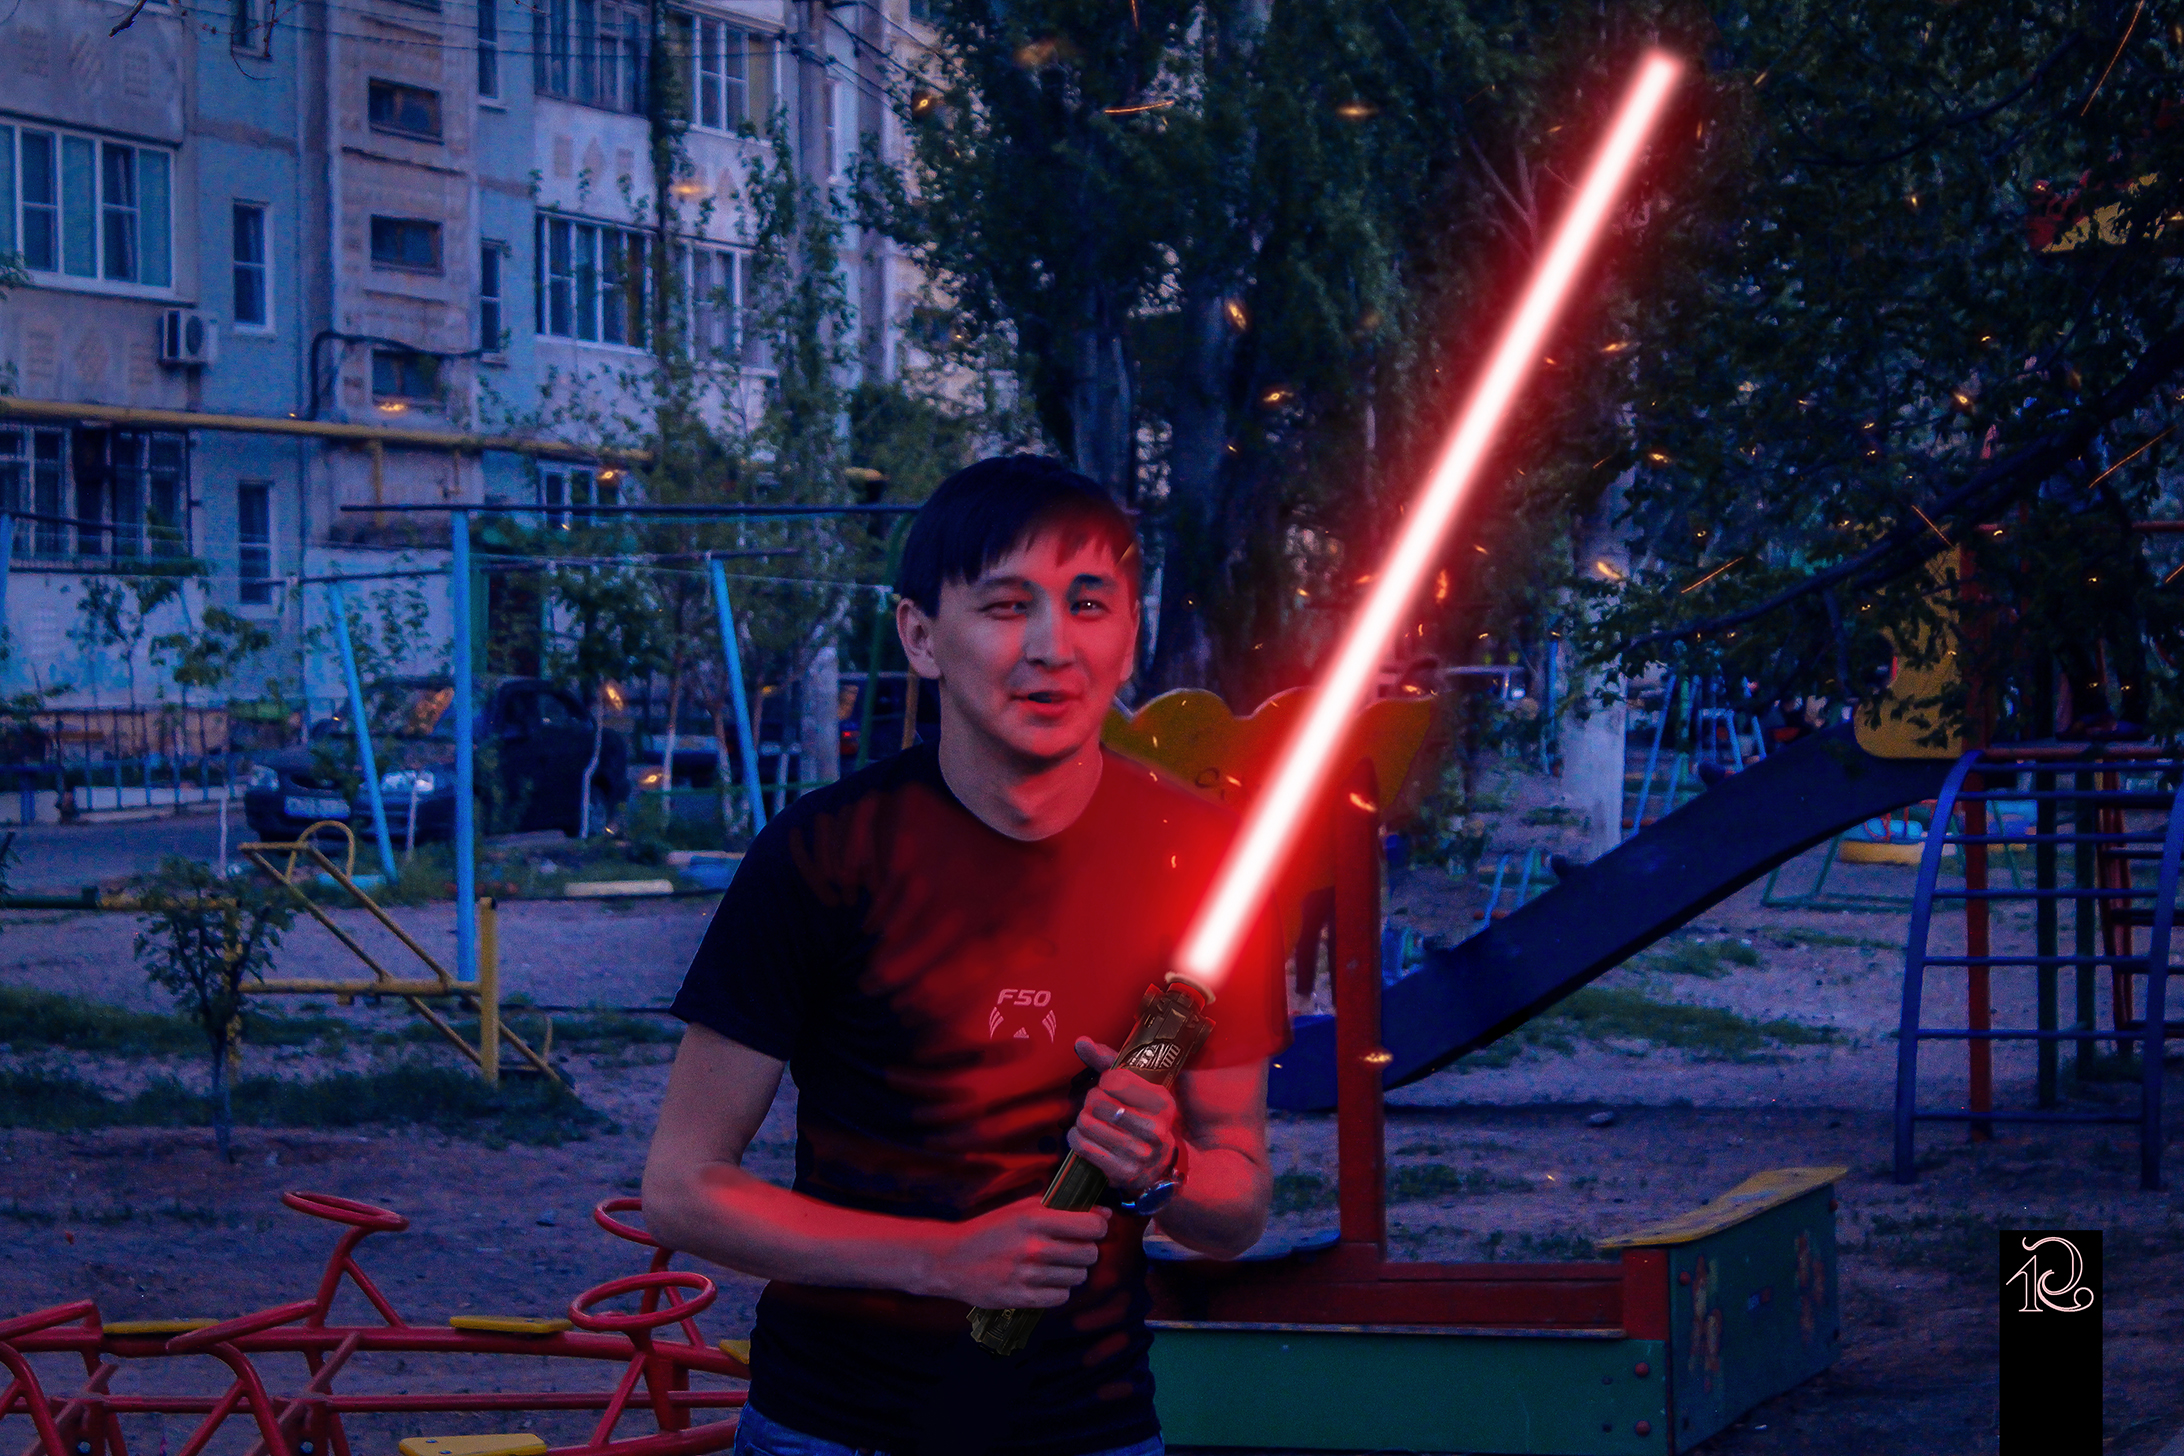
people, nature, red, light, fun, night